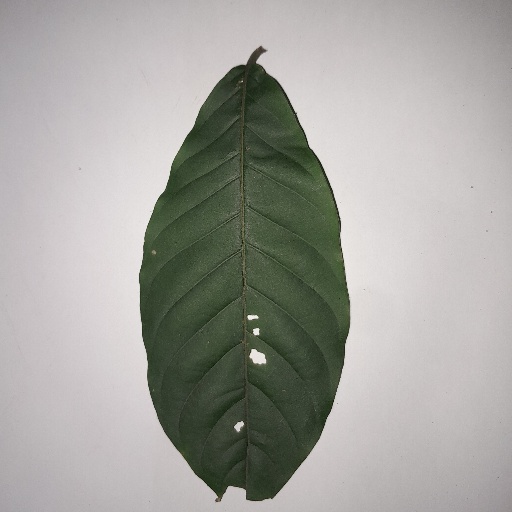
Species: HariTaki
Leaf condition: Shot Hole